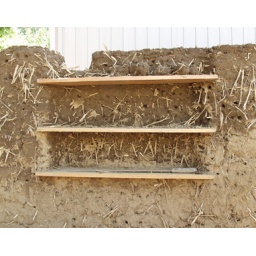
The cob shelf was in (Dan's going to need more than that for all his books though!)